Hugo Chávez

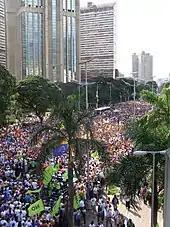
Hundreds of thousands of Venezuelans during the 2007 Venezuelan protests demonstrating against Chávez's proposed constitutional referendum

In the presidential election of December 2006, which saw a 77% voter turnout, Chávez was once more elected, this time with 63% of the vote, beating his closest challenger Manuel Rosales. The Organization of American States (OAS) and the Carter Center concluded that the election results were free and legitimate. After this victory, Chávez promised an "expansion of the revolution".